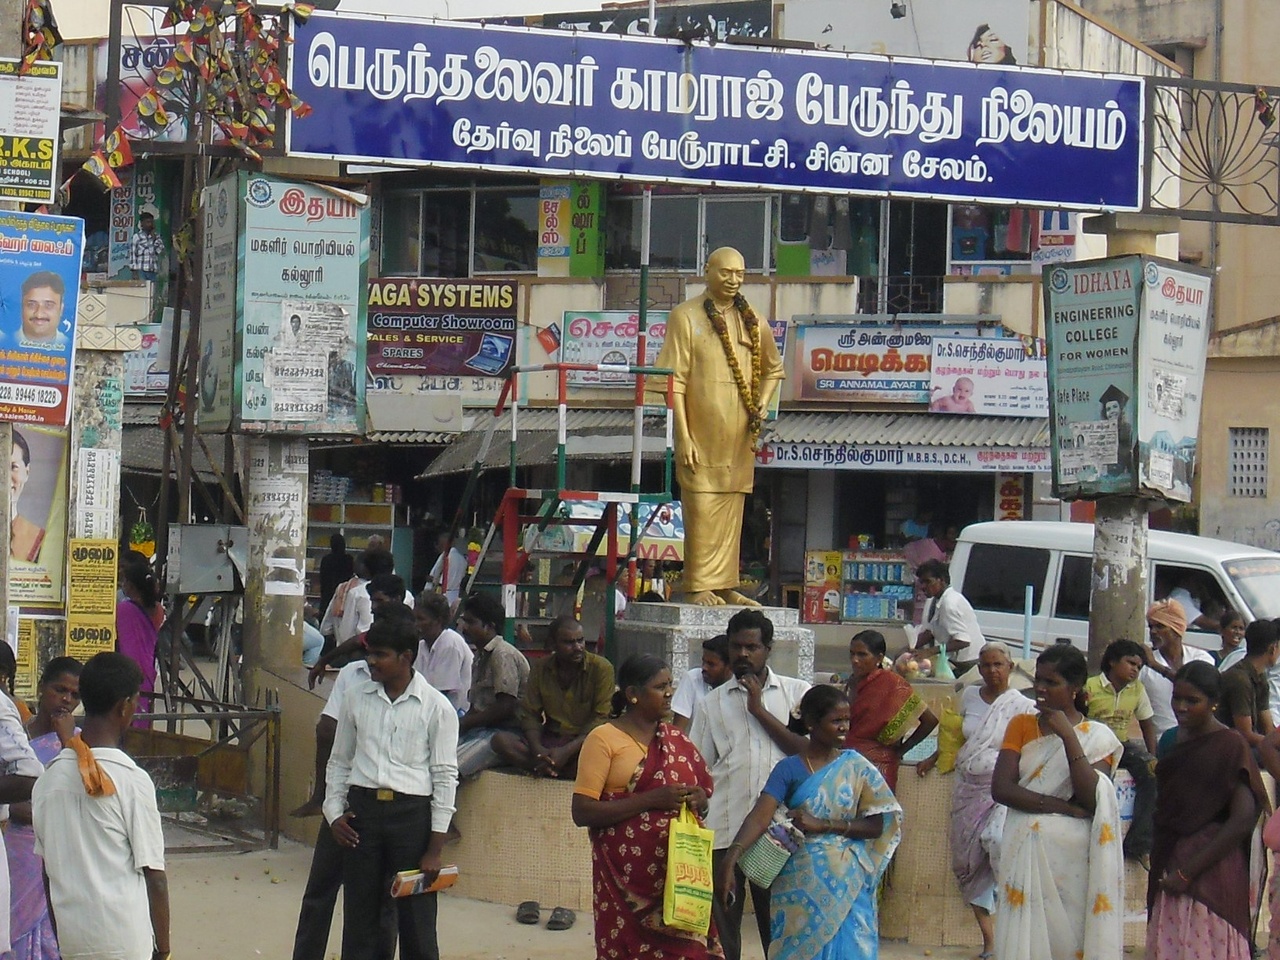
காமராஜர் பேருந்து நிறுத்தம், சின்ன சேலம்